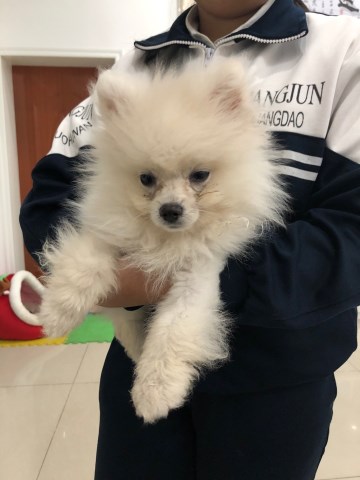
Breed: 1936-n000005-Pomeranian